2002–03 Yeovil Town F.C. season

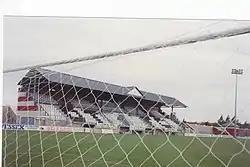
Yeovil played their first five home matches at The Avenue Stadium, Dorchester.

Yeovil began their Conference season playing their home matches at The Avenue Stadium, home of Dorchester Town, due to the relaying of the Huish Park pitch. Yeovil's opening match saw them draw 2–2 against Gravesend & Northfleet, coming from two goals behind at half time with an injury time equaliser from Terry Skiverton. The game saw striker Adam Stansfield substituted through injury after only 16 minutes that was later confirmed to be a break of the tibia and fibula an injury that ruled him out for the remainder of the season. On 20 August, Yeovil's poor start to the season continued as they suffered a 2–1 defeat away against Barnet. On 22 August, Yeovil confirmed the signing of former striker Howard Forinton after his release from Torquay United, while young striker Chris Giles left on a one-month loan to Weymouth. Yeovil ended the month with three consecutive victories, with a 2–1 win against Morecambe, a 3–2 victory over Nuneaton Borough, and a 1–0 win away at Kettering Town.